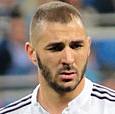
Age: 27